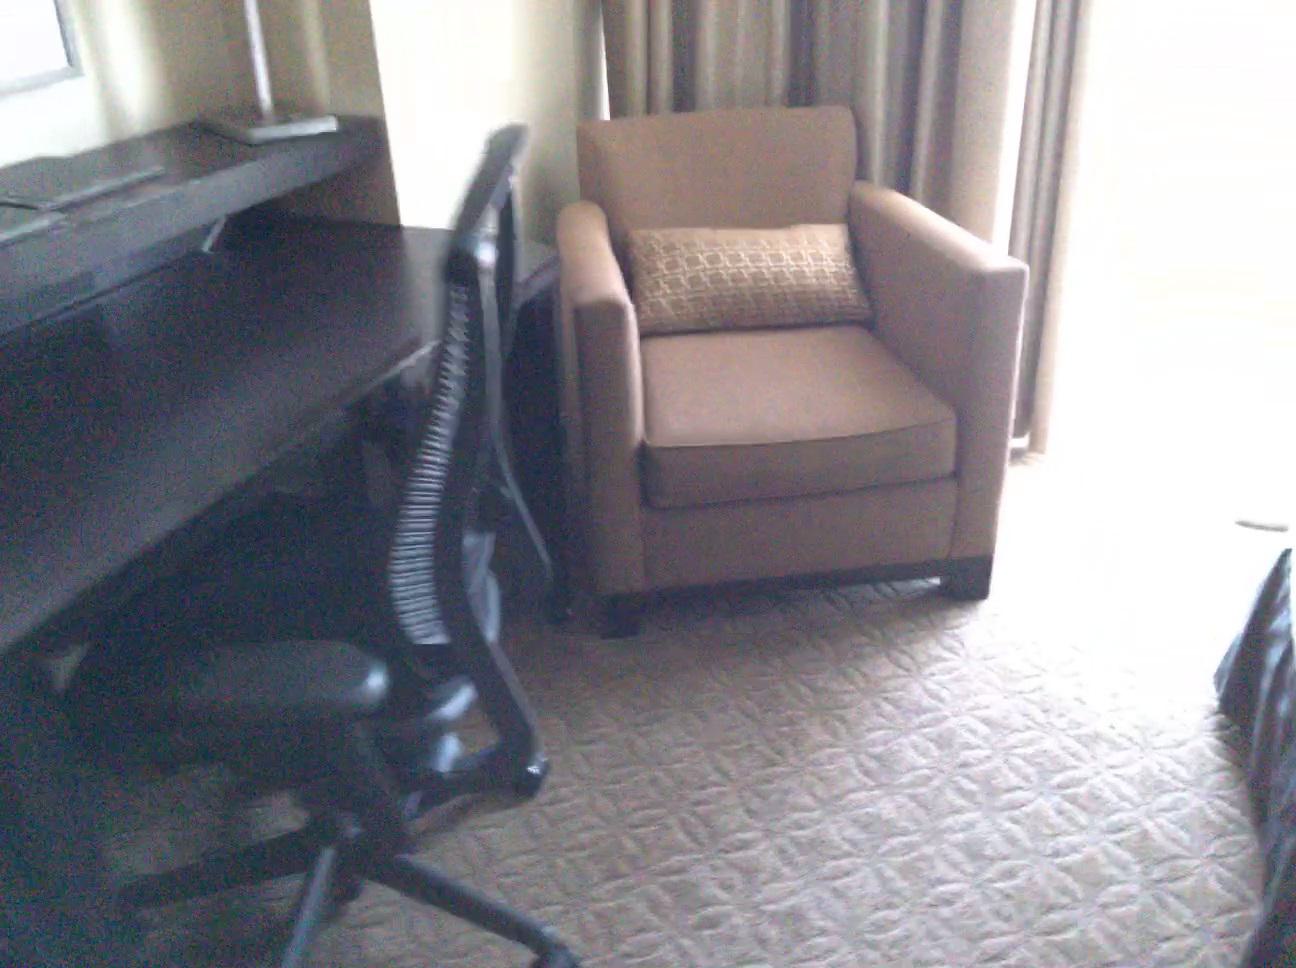
Question: Is the bed right of the picture from the camera's perspective? Final answer should be yes or no.
Answer: Yes